MOK

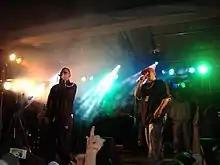
MOK (right) rapping with (left) in 2006

Tarkan Karaalioğlu (born 21 September 1976), better known as MOK, is a German rapper of Turkish descent. His name "MOK" means "Muzik oder Knast" ("Music or jail"). It was given to him by Berlin hip hopper Maxim. He is a member of rap crew Die Sekte. He got his own label at Sony BMG called Yo!Musix.